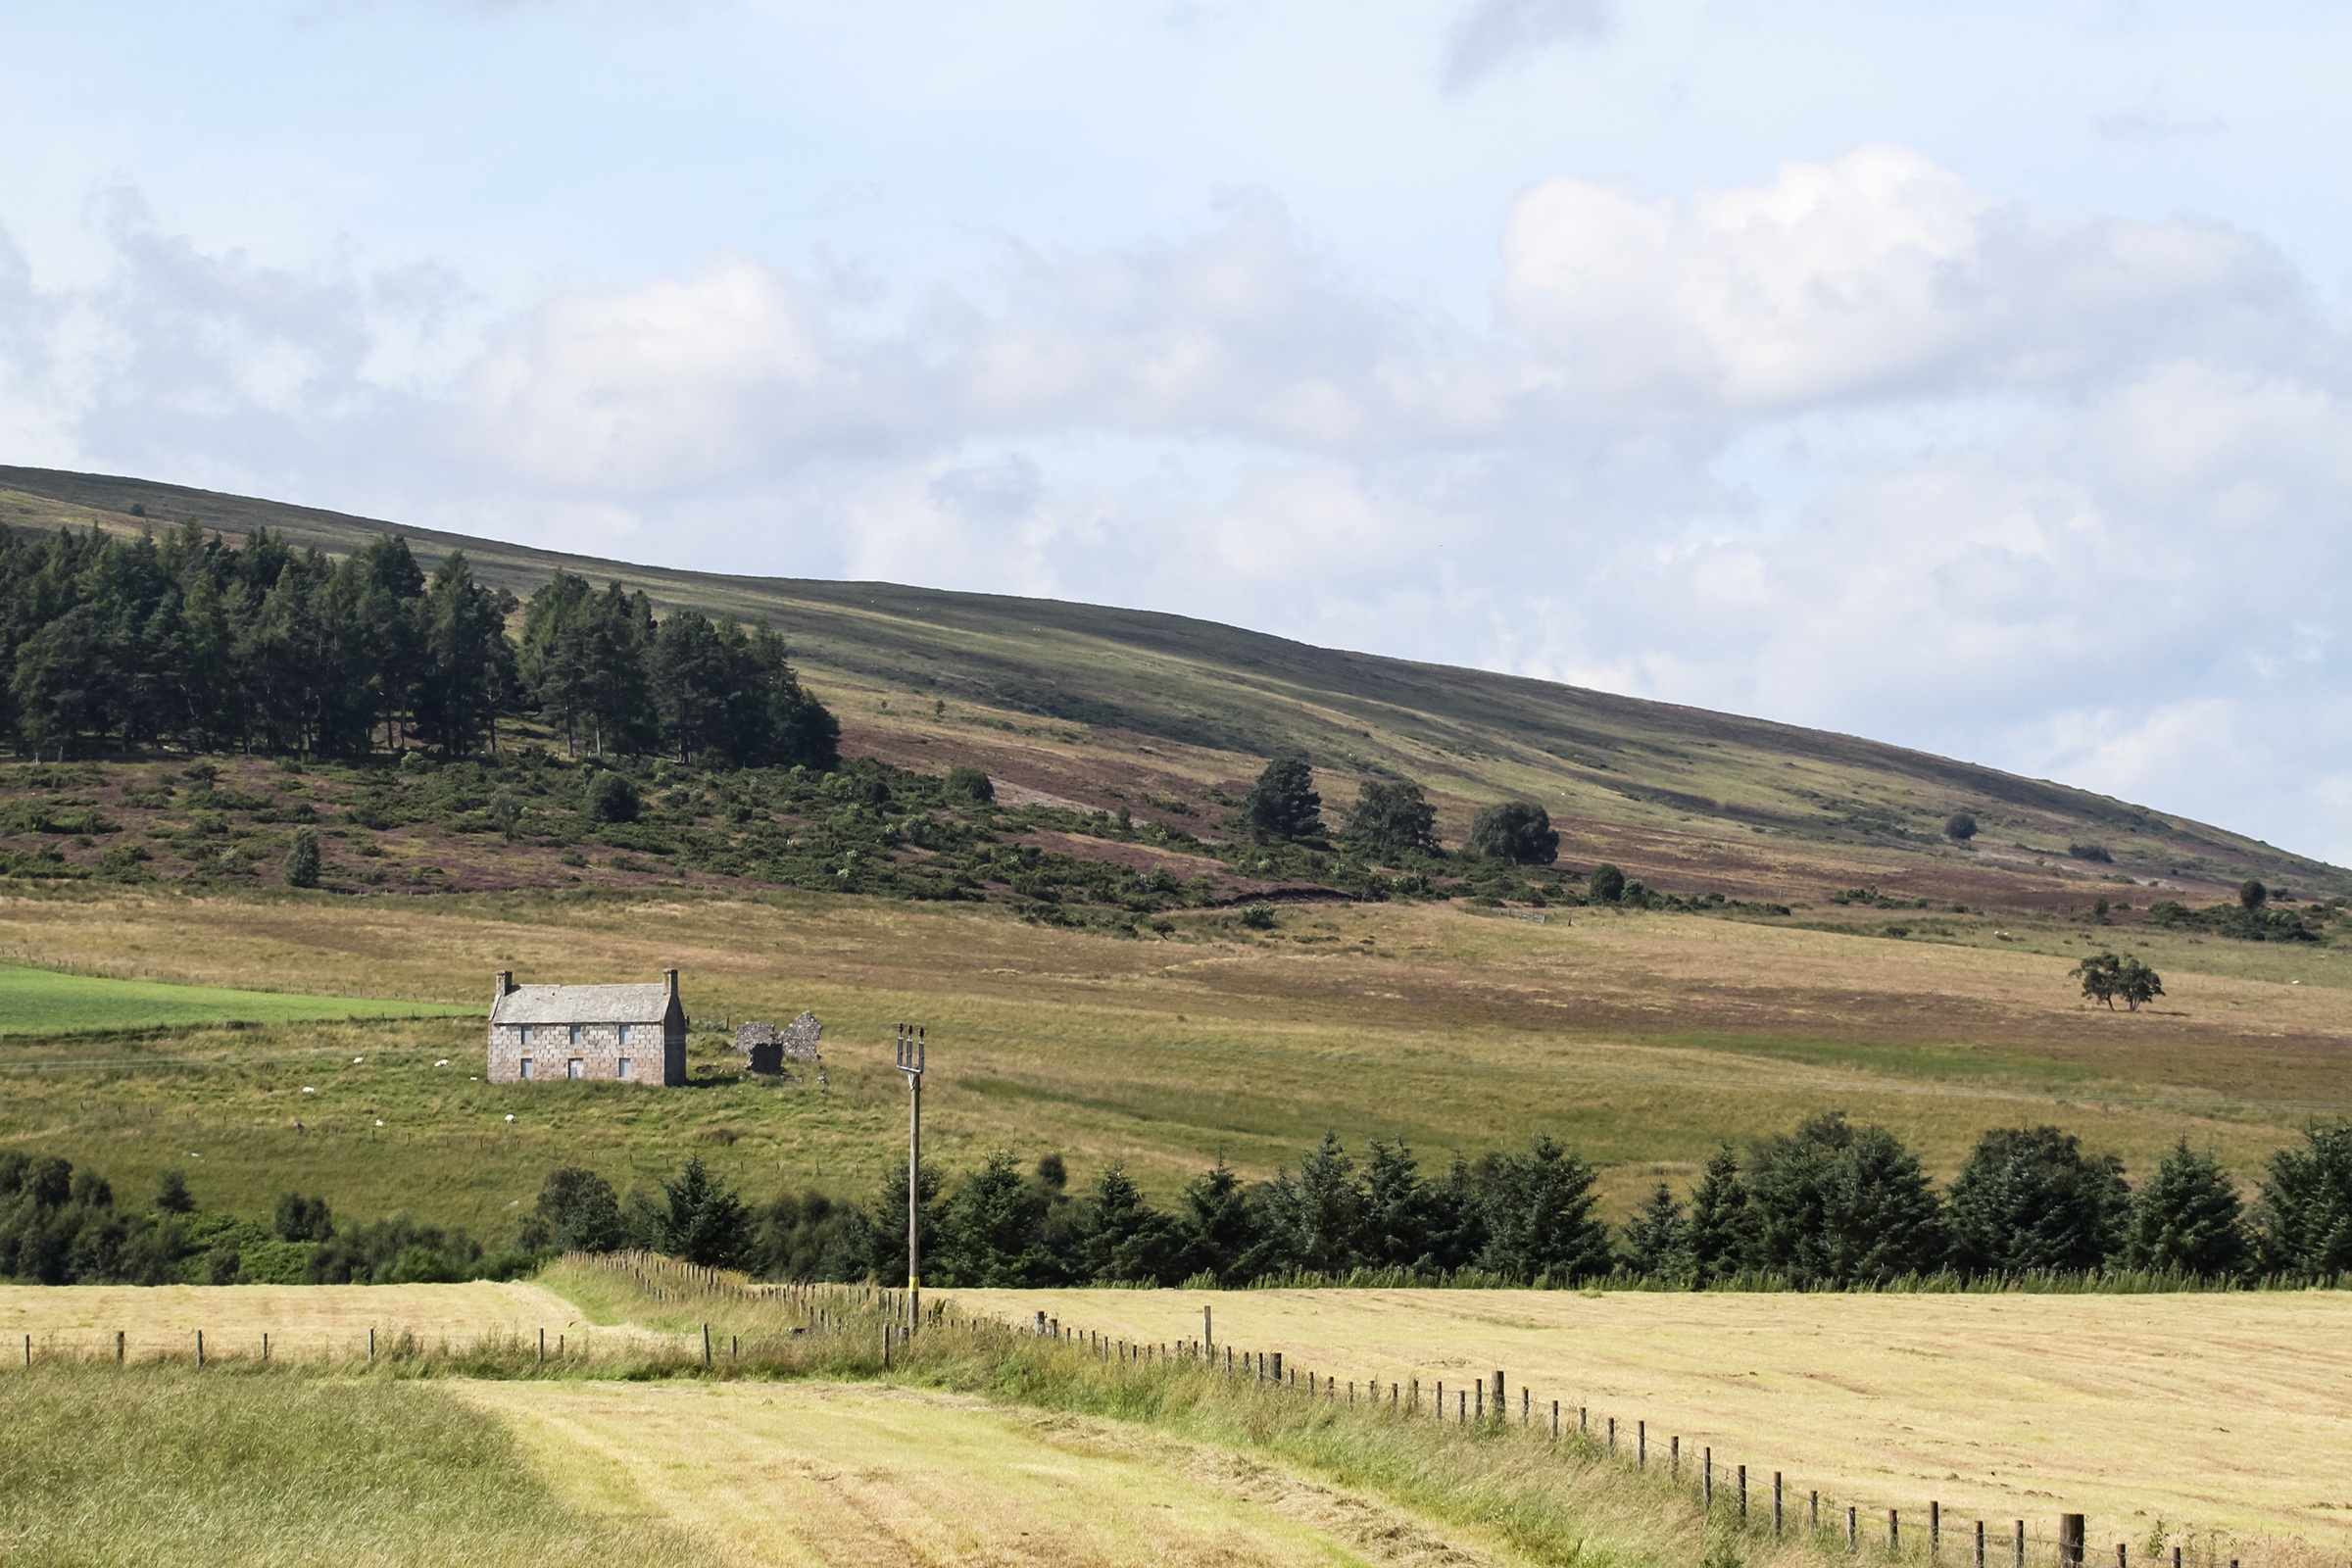
landscape, nature, grass, mountain, field, farm, prairie, hill, pasture, ranch, reservoir, agriculture, plain, clouds, grassland, plateau, scotland, habitat, mood, ecosystem, highlands, mound, steppe, rural area, landform, highlands and islands, natural environment, geographical feature, mountainous landforms, spoil tip